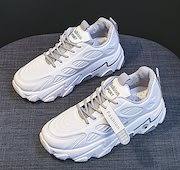
Waste category: shoes